2020 Austrian Cup final

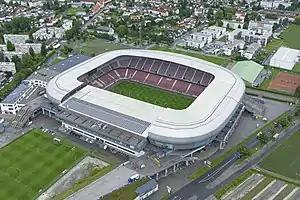
Wörthersee Stadion hosted the final.

The 2020 Austrian Cup final was played on 29 May 2020 between FC Red Bull Salzburg and SC Austria Lustenau at Wörthersee Stadion, Klagenfurt, a neutral ground. The final was the culmination of the 2019–20 Austrian Cup, the 89th season of the Austrian Cup.